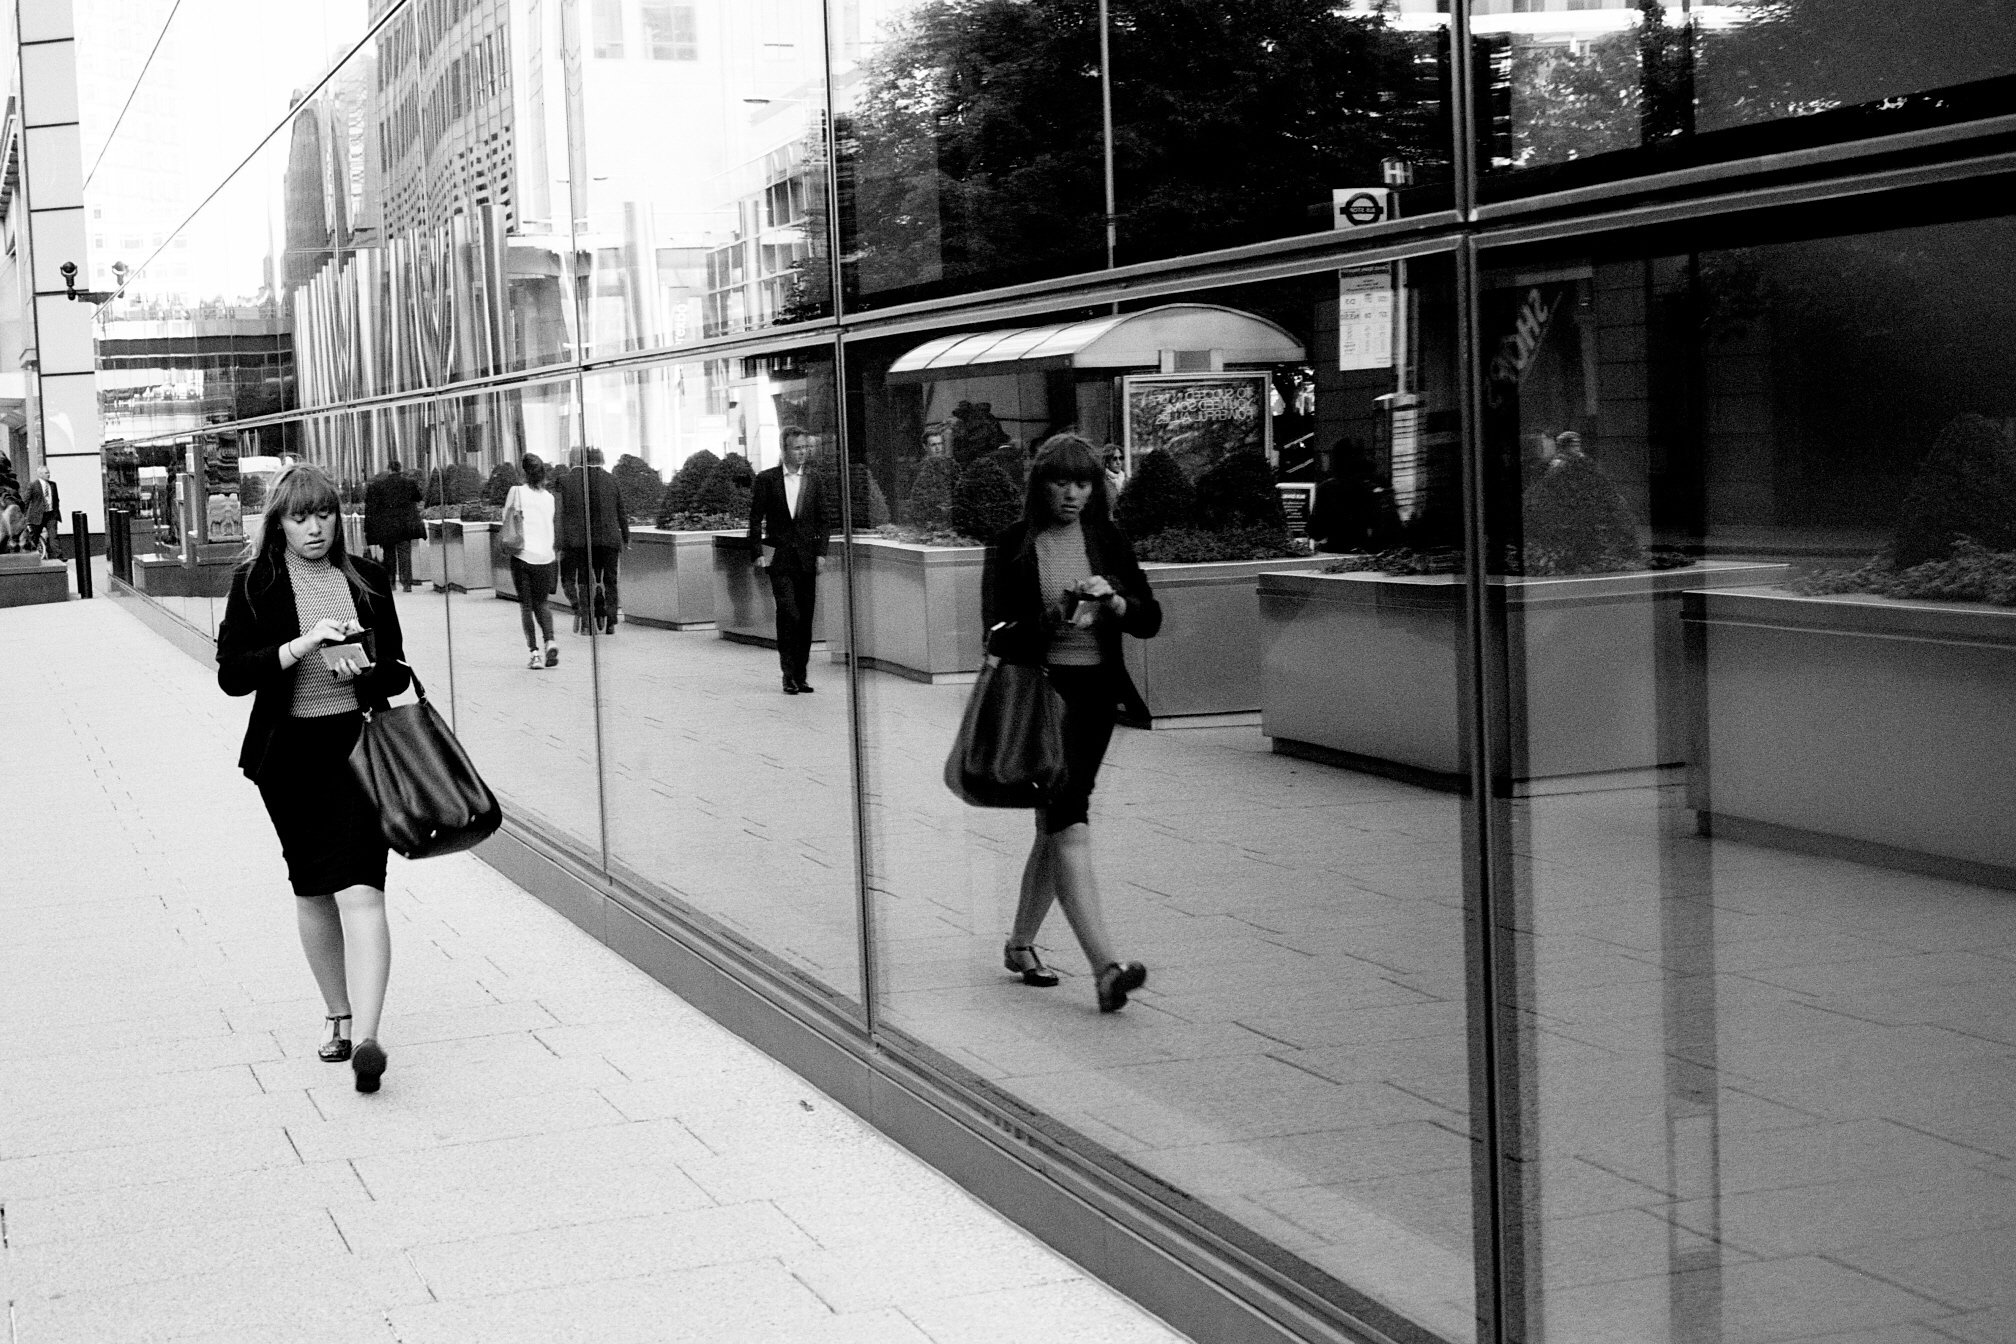
pedestrian, black and white, road, white, street, photography, grain, city, film, analog, explore, portrait, black, monochrome, public transport, streetphotography, flickr, bw, candid, creativecommons, 50mm, 35mm, infrastructure, photograph, snapshot, schweiz, switzerland, fotografie, sw, weiss, schwarz, zurich, image, grainy, snap, leica, moment, strassenfotografie, unposed, decisive, flickriver, streettog, tog, scout, 35mmfilm, analogue, ilfordxp2, decisivemoment, lefteye, leicam6, summicron50mm, primelens, portraitscene, lefteyed, bestcamera, skancheli, riccapucho, monochrome photography